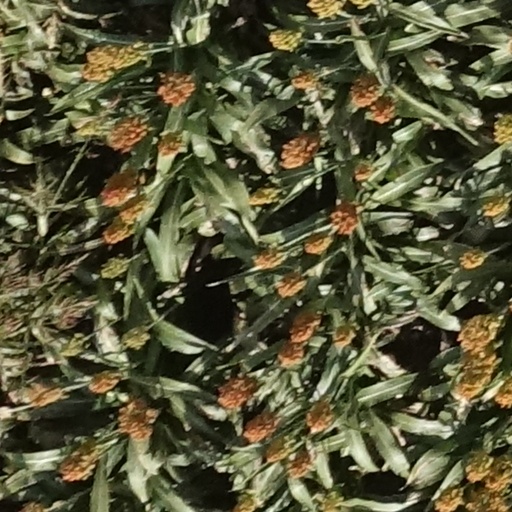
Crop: sorghum